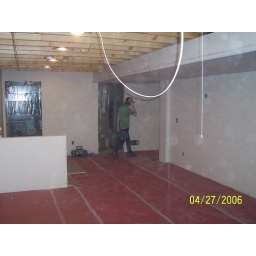
RED roinin paper on floor prior to mudding and primer. A great Idea suggested by home owner.